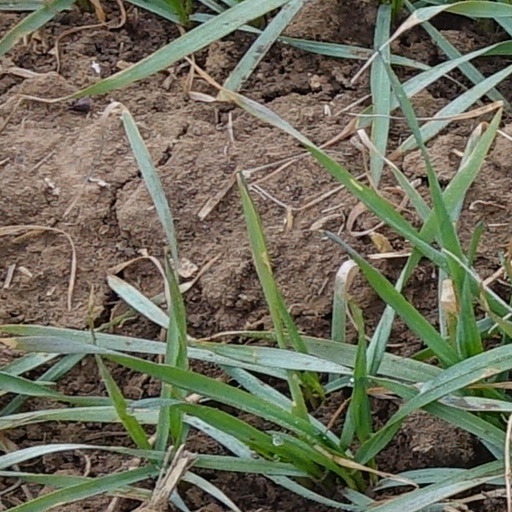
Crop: wheat